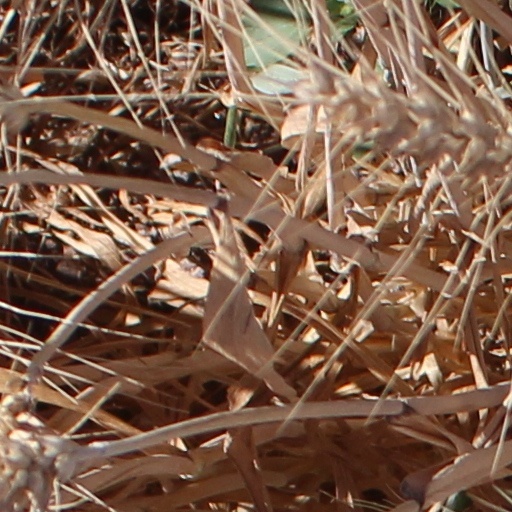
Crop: wheat